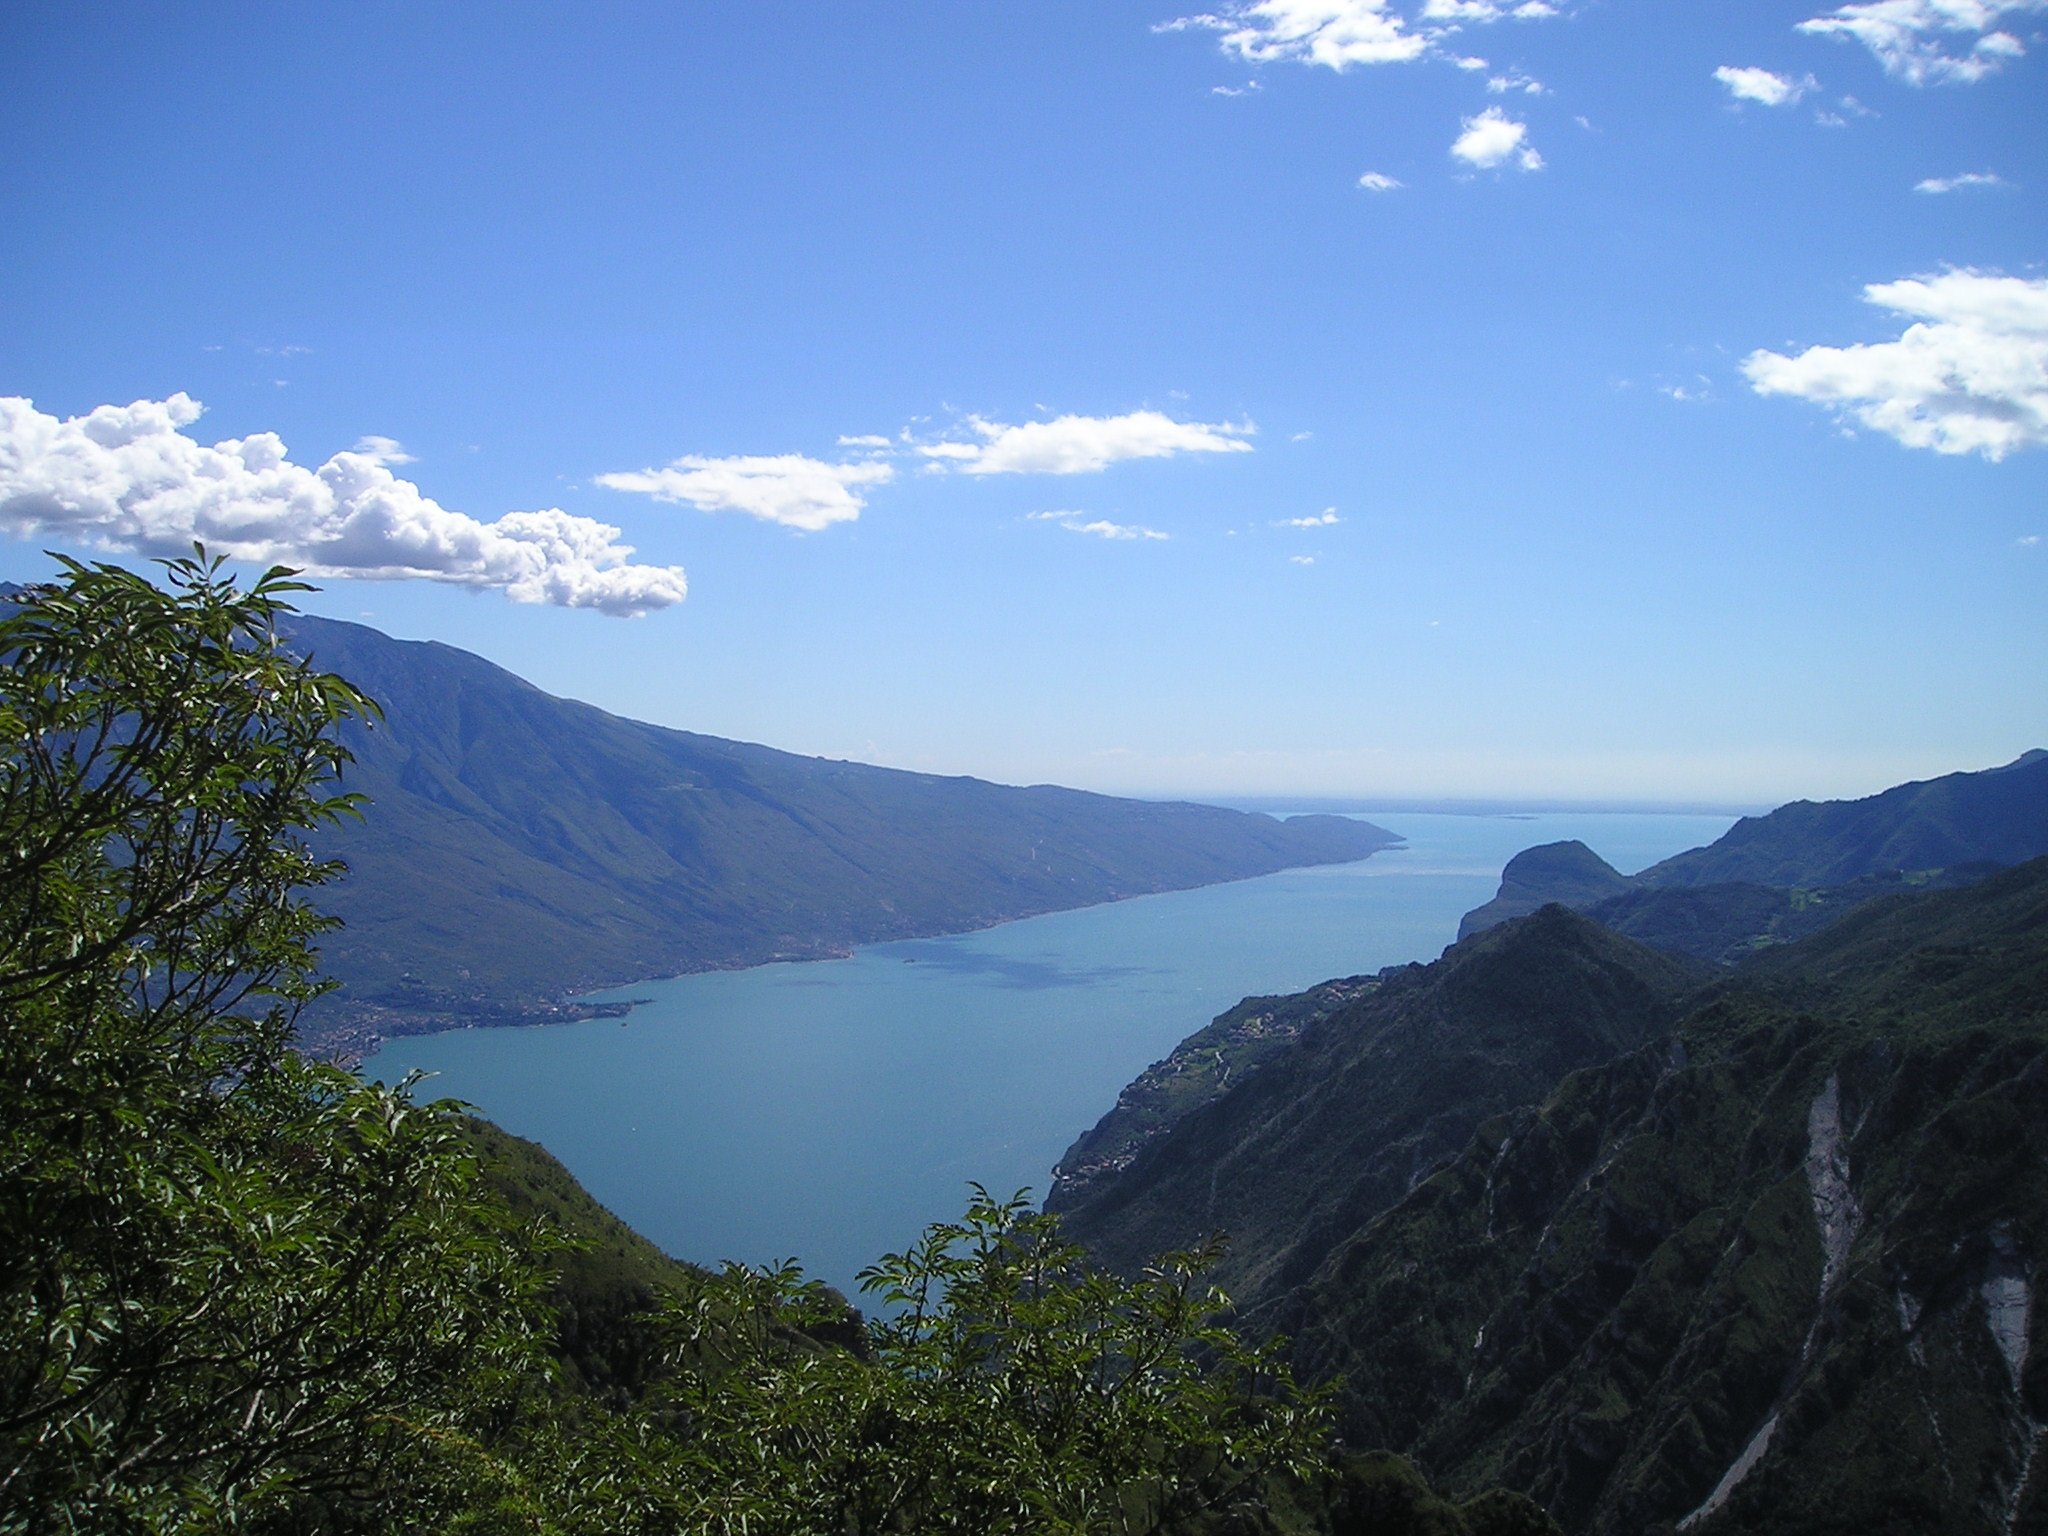
landscape, nature, wilderness, mountain, lake, adventure, view, valley, mountain range, italy, blue, fjord, reservoir, ridge, body of water, garda, plateau, fell, loch, crater lake, landform, geographical feature, mountainous landforms, tremalzo